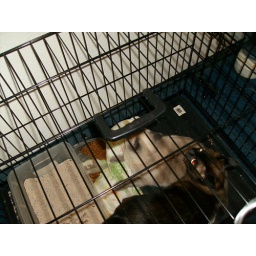
the cats in their traveling coach